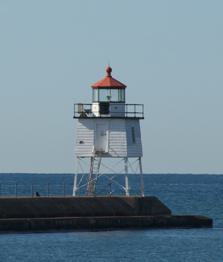
Building: Two Harbors Breakwater Light
Country: United States of America
Year built: 1906
Lighthouse Two Harbors Breakwater Light Location Two Harbors, Minnesota Coordinates 47°0′38.19″N 91°40′10.10″W / 47.0106083°N 91.6694722°W / 47.0106083; -91.6694722 Tower Constructed 1906 Foundation Stone Construction Iron/Wood Height 7.5 m (25 ft) Shape Square pyramidal skeleton tower with upper portion enclosed; octagonal lantern Markings White house with red-roofed lantern Fog signal Horn Light First lit 1906 Focal height 32 feet (9.8 m) Range 9 nautical miles (17 km; 10 mi) Characteristic Flashing red, 6 sec The Two Harbors Breakwater Light is a lighthouse located at the end of the breakwater enclosing the eastern end of Agate Bay and defining the harbor at Two Harbors, Minnesota . History A 1887 project to improve the harbor facilities resulted in the construction of a pair of breakwaters to better enclose the bay, one jutting out from either shore. The eastern of the two was marked by a lantern mounted on an iron post, which was first lit in 1895 and then moved to the end of the breakwater upon its completion in 1902. At the same time the lantern was replaced with a Pintsch gas lamp supplied from a pair of tanks on the breakwater. Four years later, the lamp was replaced with the current tower. It is an iron skeletal tower with the top enclosed to for a watch room, and a typical octagonal lantern on top. The original fog signal was a clockwork-powered bell which was wound by an electric motor; both the motor and the lamp were powered from a powerhouse on shore. An electric siren replaced the bell and the lamp was changed from oil to electricity in 1915;  the siren  was replaced in turn by the present horn in 1941. The light was discontinued for three years starting in 1947, when the breakwater was being extended; it resumed operation with the same structure and signals in 1950, and remains active today. References